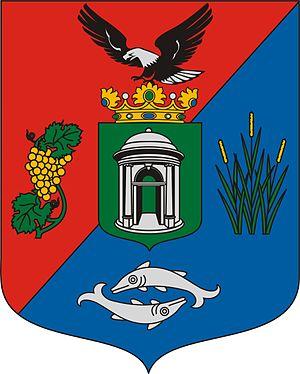
Fertőboz est un village et une commune du comitat de Győr-Moson-Sopron en Hongrie.